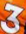
Number: 3